Amursana

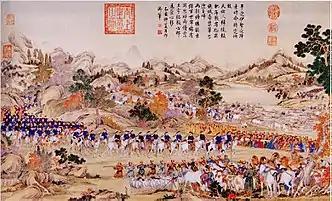
Qing troops enter Ili

Late in 1754, in an attempt to definitively settle the 60-year-old Dzungaria problem, Qianlong gave orders for a final advance on Ili. Amursana was made of the Northern Route Army. General took command of the army, which set out from Uliastai in March 1755 and linked up with the Western Route Army under and Salar three months later. The combined forces reached Bortala, in June 1755.